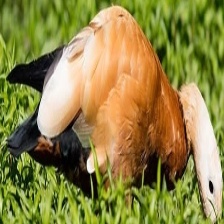
Species: RUDDY SHELDUCK
Scientific name: TADORNA FERRUGINEA
ImageNet parent category: drake